Bagdad-Chase Mine

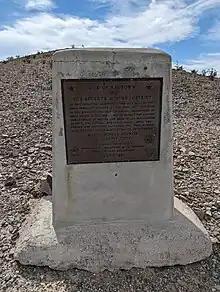
Dedicatory plaque at the site of Ragtown and the Buckeye Mining District

In 1898, Santa Fe railroad worker and Swiss pioneer, John Sutter (also spelled Suter) found gold while searching for a water source in the Mojave. A mine opened in 1900 when John Suter and Company employed a dozen miners to extract minerals from the land John Sutter claimed after discovering the gold. At the end of 1901 the first shipment of ore was sold and sent to a mill owned by the Randsburg Company in nearby Barstow, California, for a high profit. By the beginning of 1902, the land claims were sold to the Bagdad Mining Company for $100,000 (from which the Bagdad-Chase Mine acquired part of its name; the mine is also named for Benjamin Chase, who built the Santa Fe railroad),and soon after the Ludlow Southern Railroad was laid from the nearby town of Ludlow to its terminus at the mining site. Ludlow saw a significant boom in population and economic stimulation as a result of the nearby mining activity generating jobs.